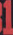
Number: 1